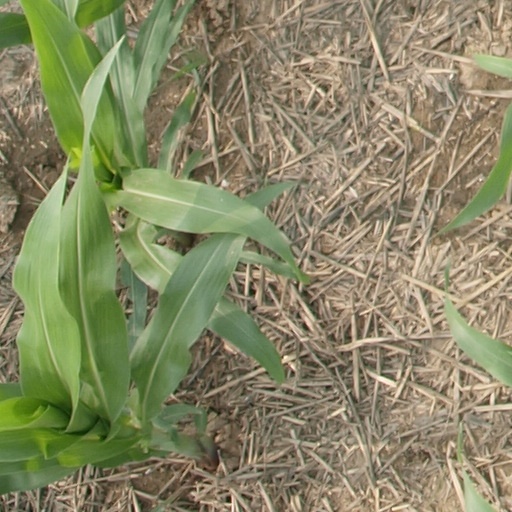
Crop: maize; corn